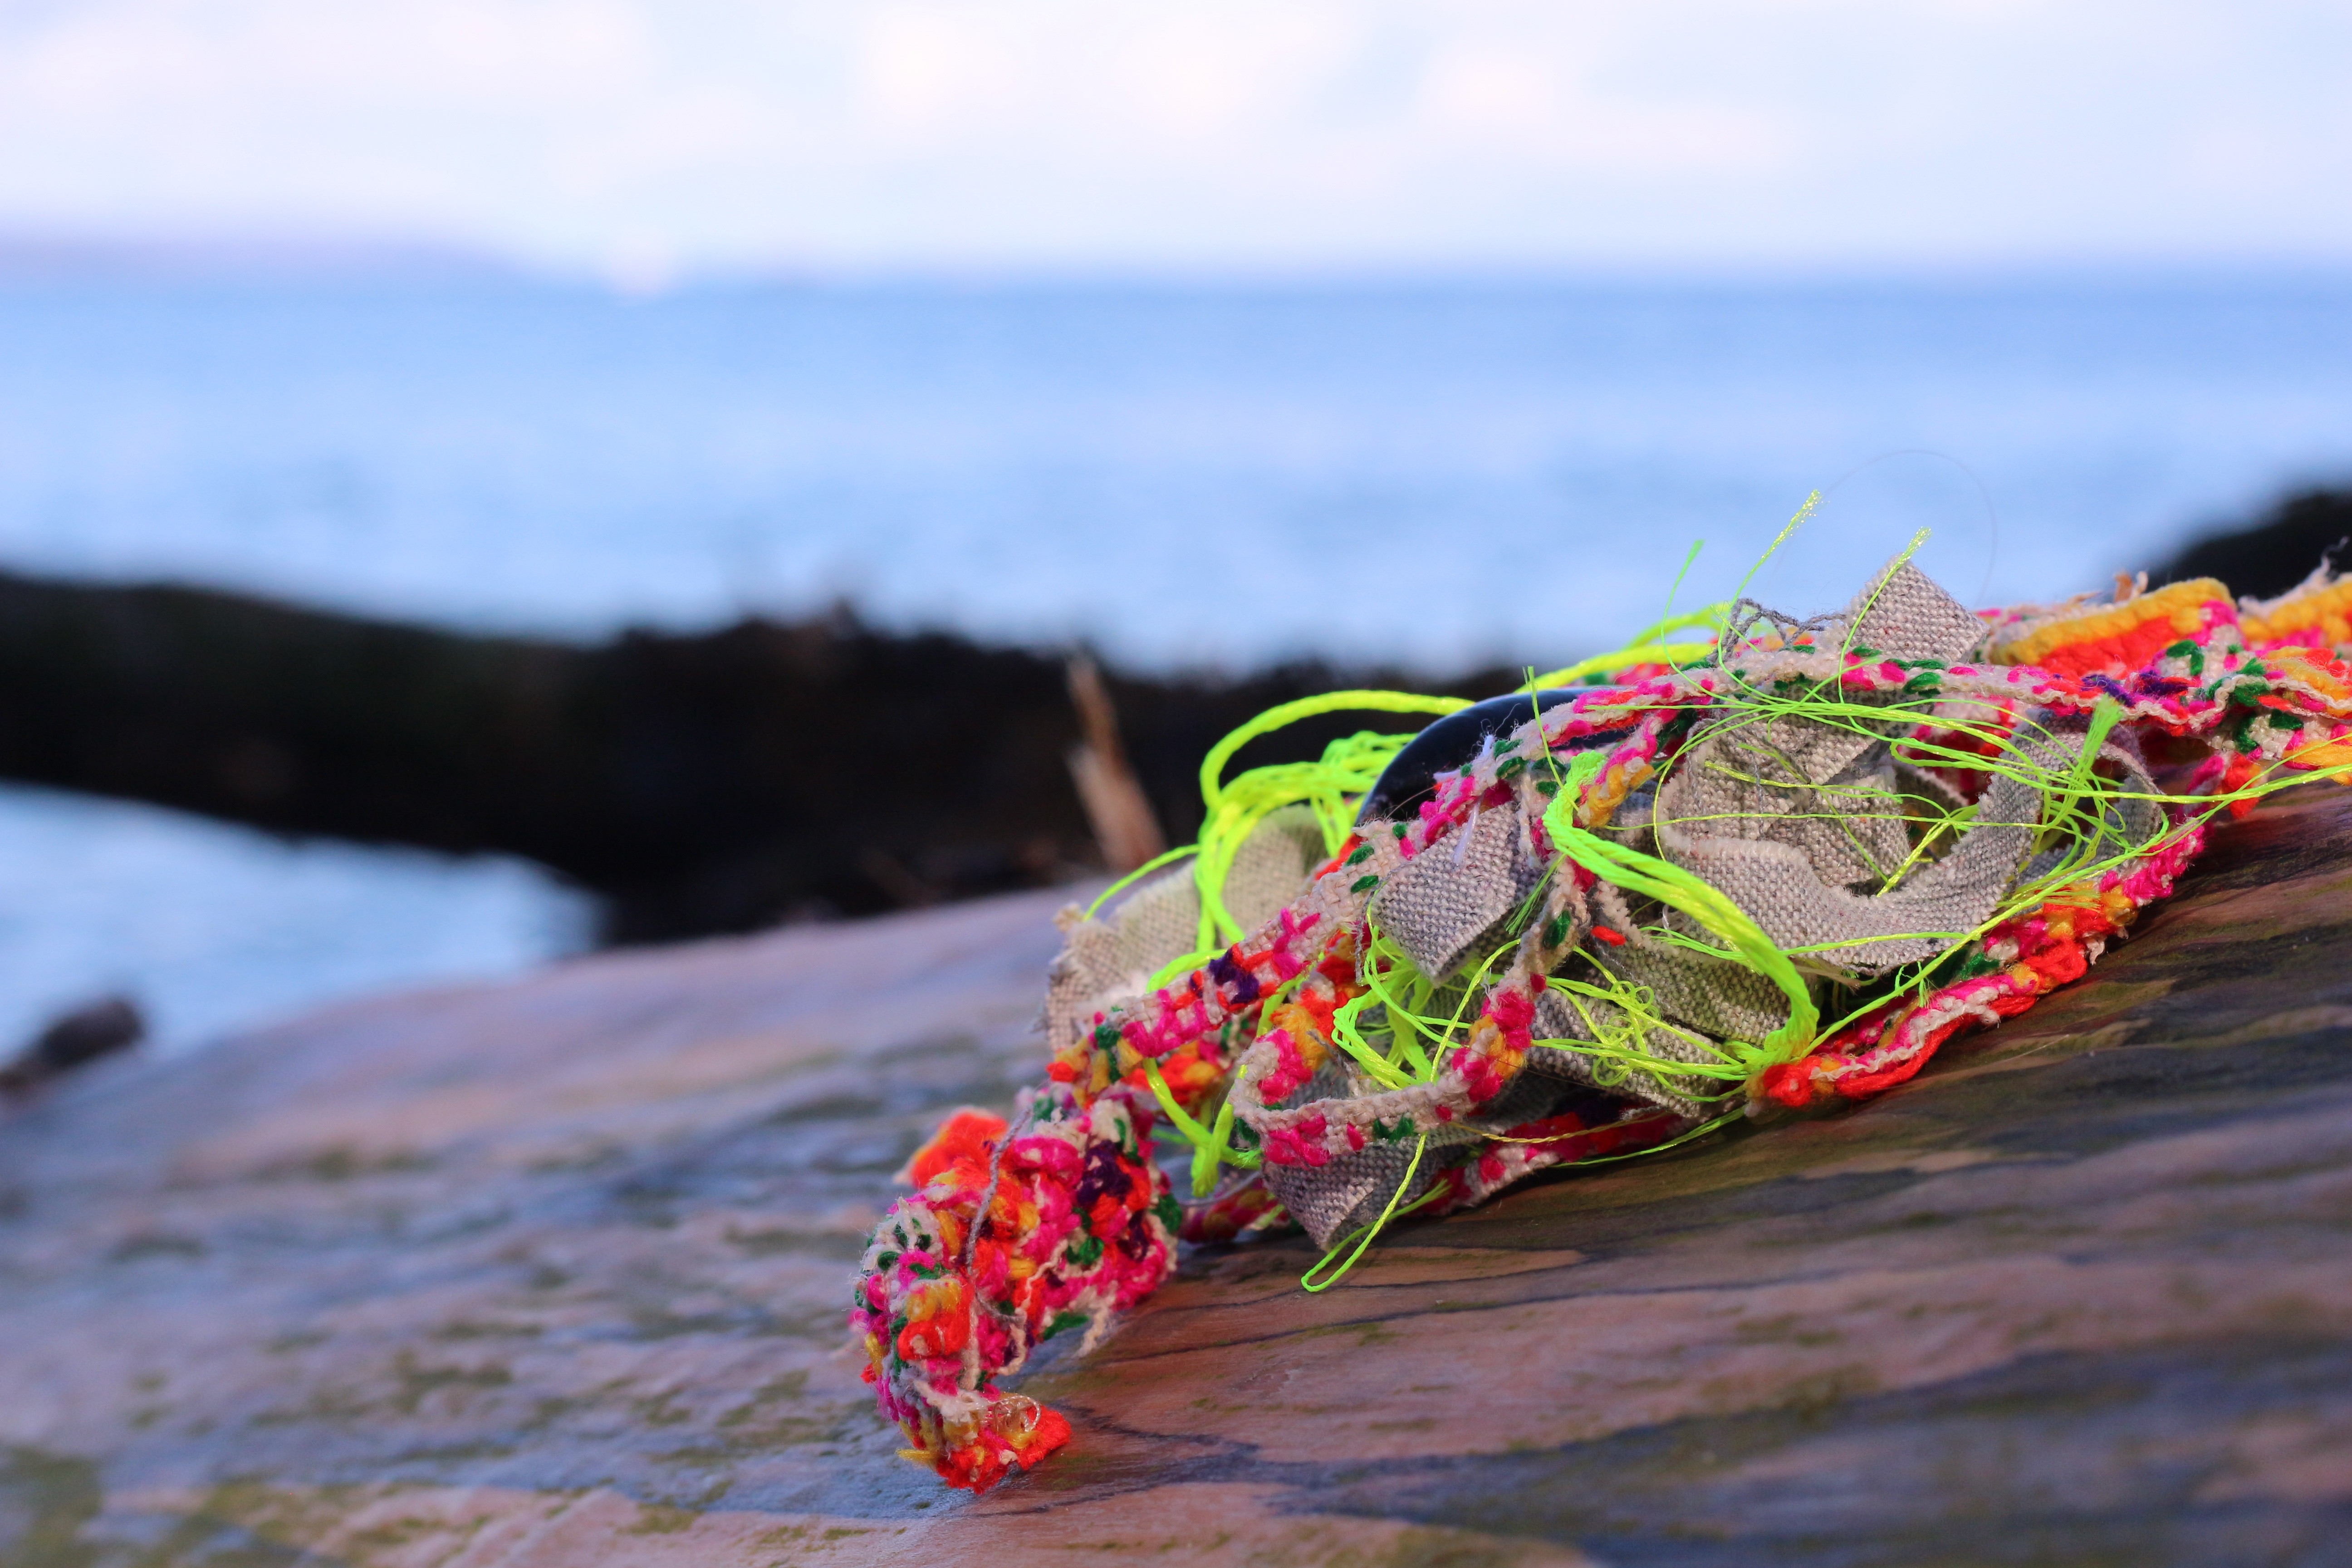
beach, sea, coast, water, nature, leaf, flower, red, color, flora, season, close up, macro photography